Kasperi Kapanen

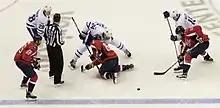
Kapanen (top-left) during a face-off against the Washington Capitals in the 2017 Stanley Cup playoffs

Kapanen returned to the Marlies the following season and quickly became one of their best players. Despite periods of injury, he scored at a pace of a point-a-game before an injury to Maple Leafs forward Nikita Soshnikov resulted in Kapanen being recalled to the Maple Leafs late in the season. Kapanen took a role on the fourth line alongside Brian Boyle and Matt Martin, playing well in limited minutes. He scored his first NHL goal on 8 April 2017 against the Penguins, the team that had drafted him. The goal was a vital one in a game that saw the team clinch a spot in the Stanley Cup playoffs for the first time since 2013, a remarkable feat considering the Maple Leafs finished last in the entire league the previous season. A week later, he scored with 8:07 left in double overtime in Game 2 of the Eastern Conference Quarterfinals as his Maple Leafs defeated the Washington Capitals 4–3 to tie the series at one game apiece. The Leafs ended up losing the series in six games.